Tom Lantos Human Rights Commission

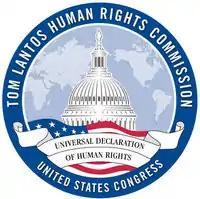
Logo of the Commission

The Tom Lantos Human Rights Commission (TLHRC) is a bipartisan body of the United States House of Representatives. Its stated mission is "to promote, defend and advocate internationally recognized human rights norms in a nonpartisan manner, both within and outside of Congress, as enshrined in the Universal Declaration of Human Rights and other relevant human rights instruments."